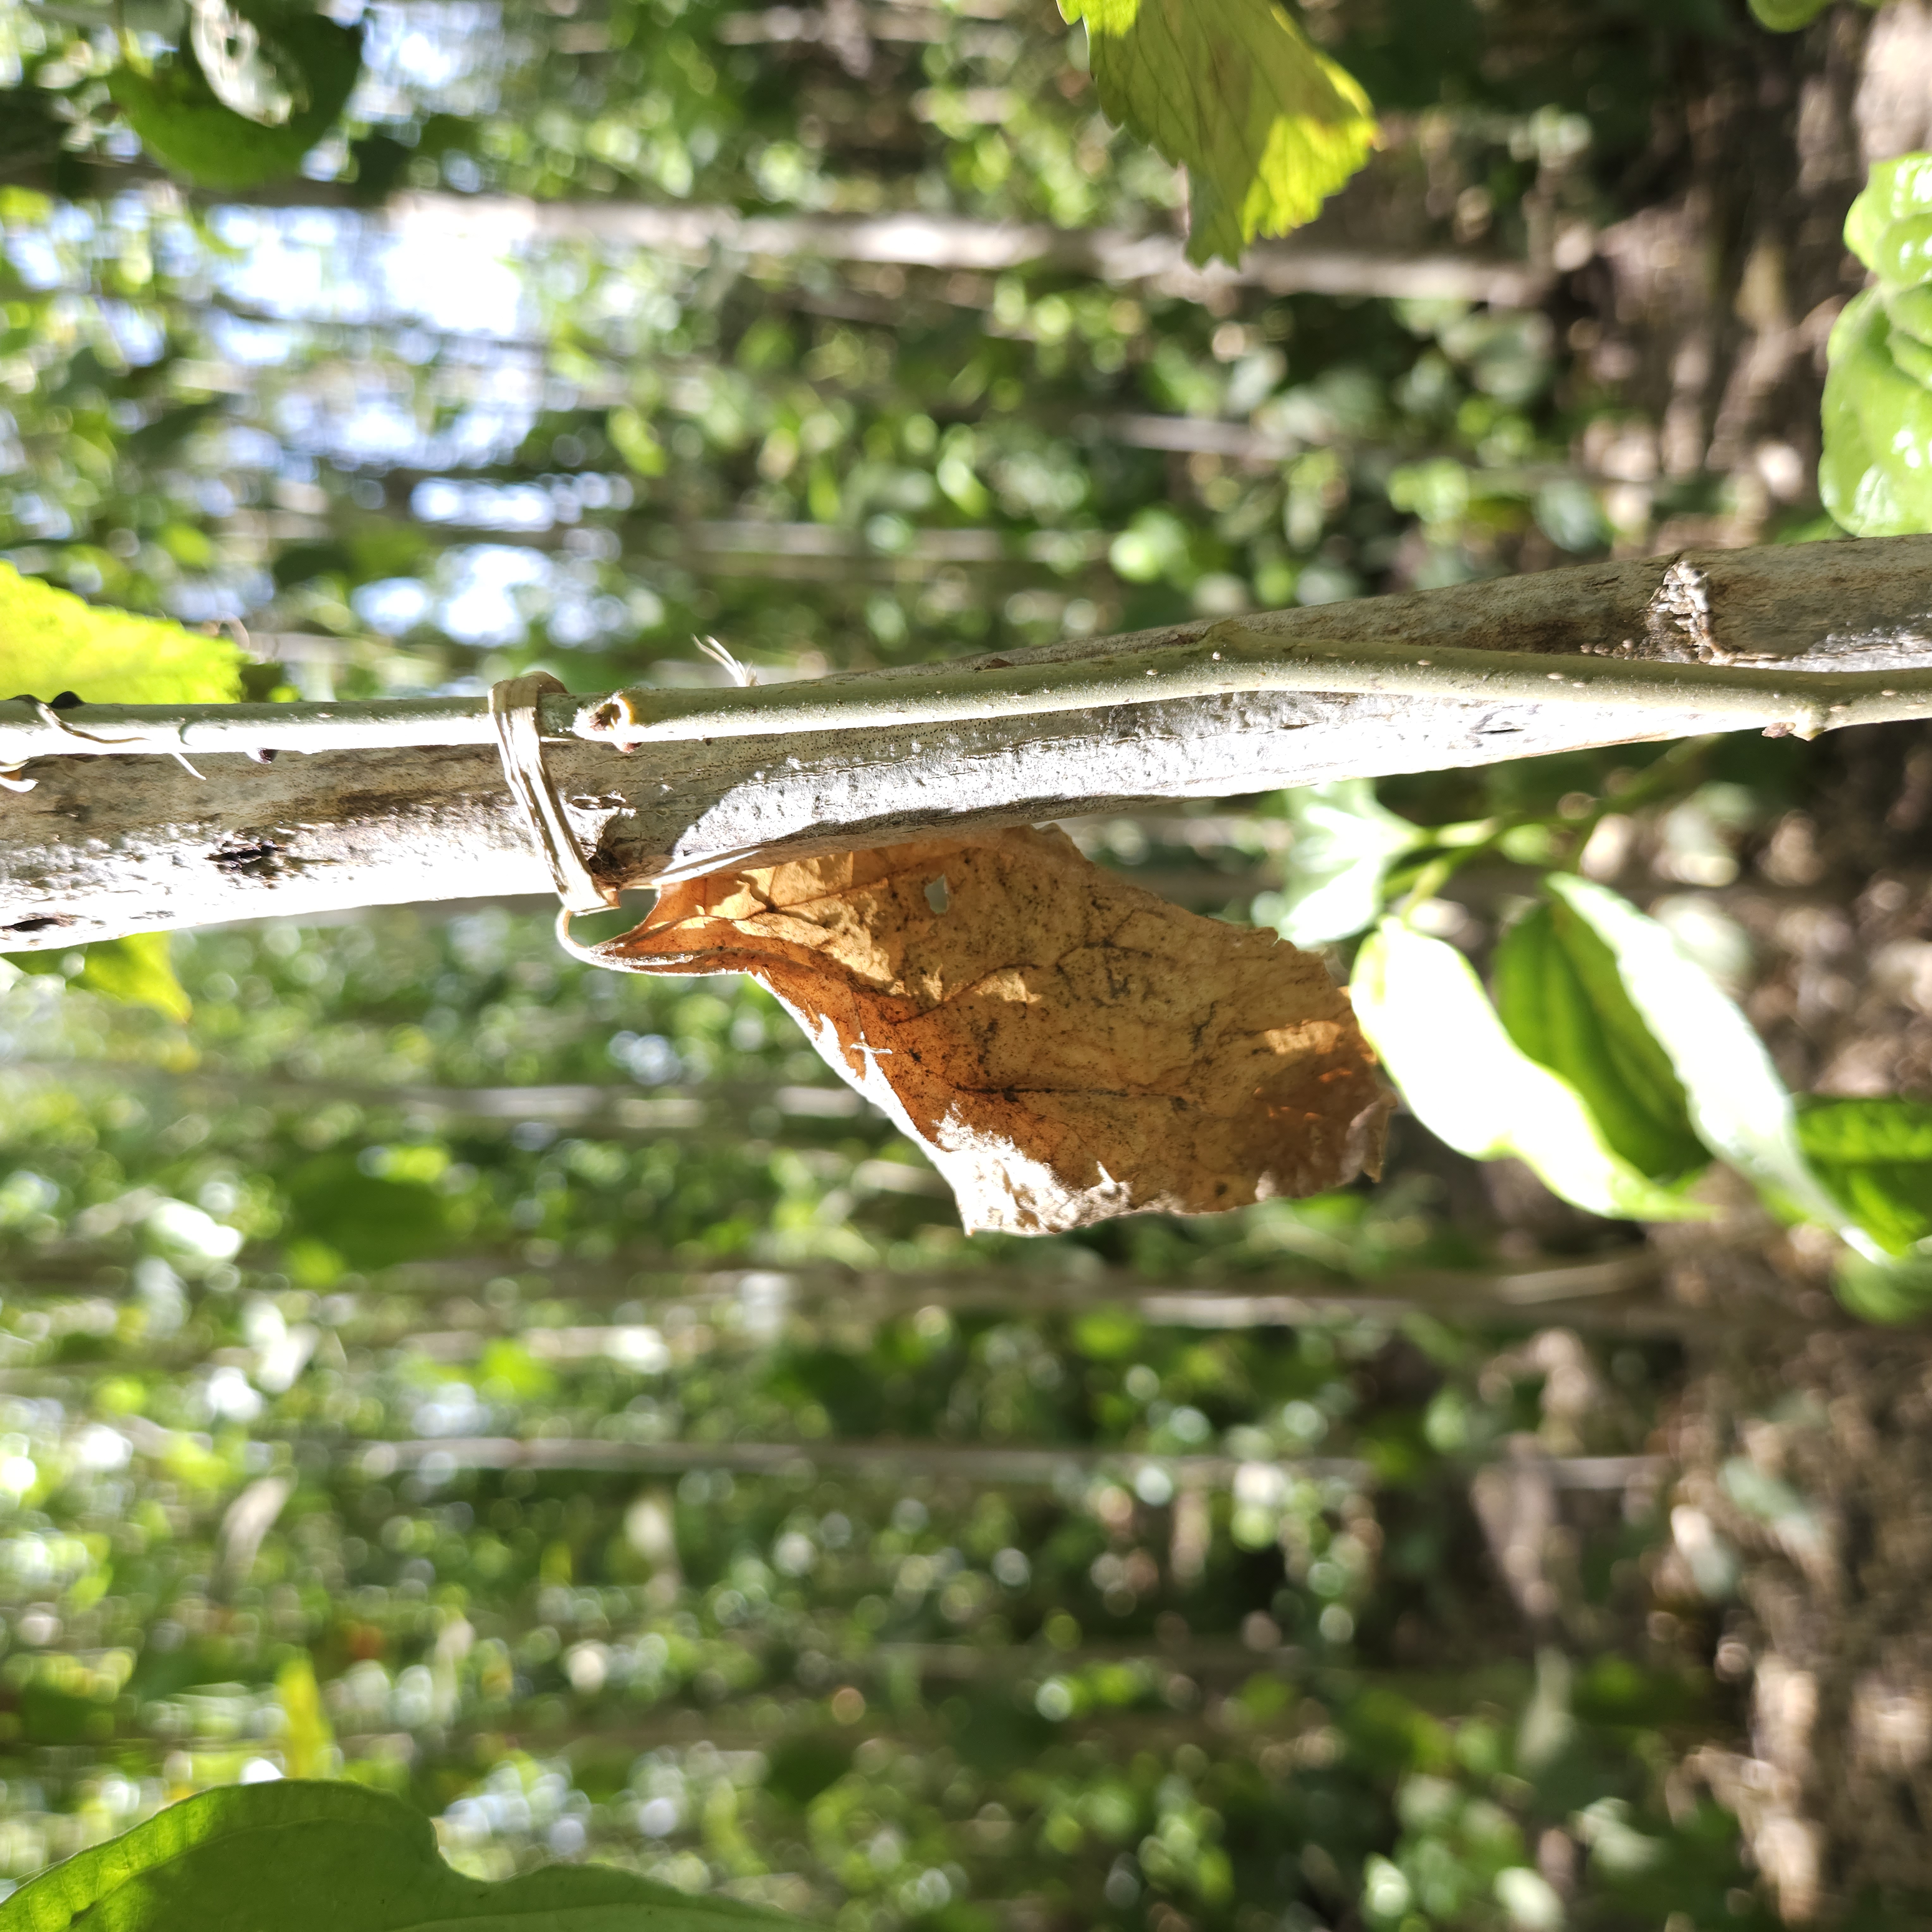
Label: Dried